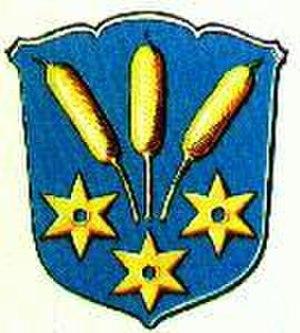
Leezdorf est une commune allemande de l'arrondissement d'Aurich, dans le land de Basse-Saxe.